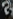
Number: 2